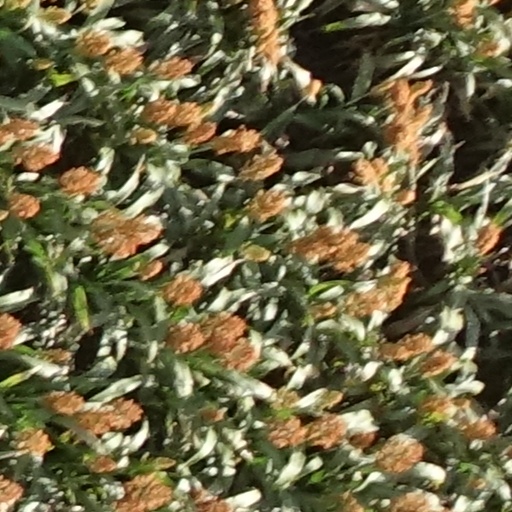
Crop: sorghum